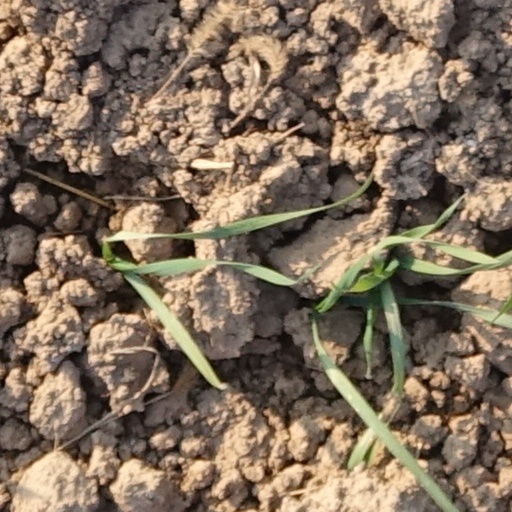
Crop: wheat